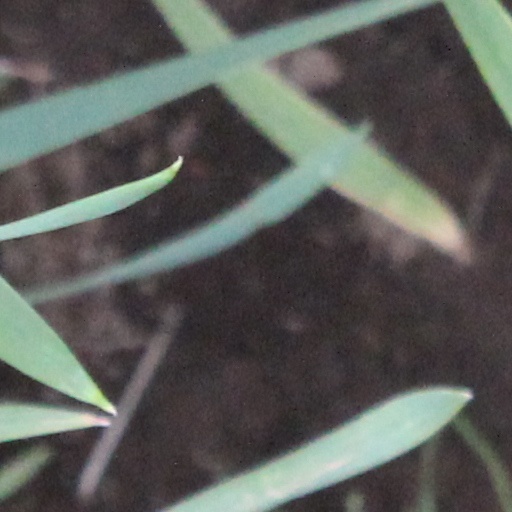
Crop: wheat